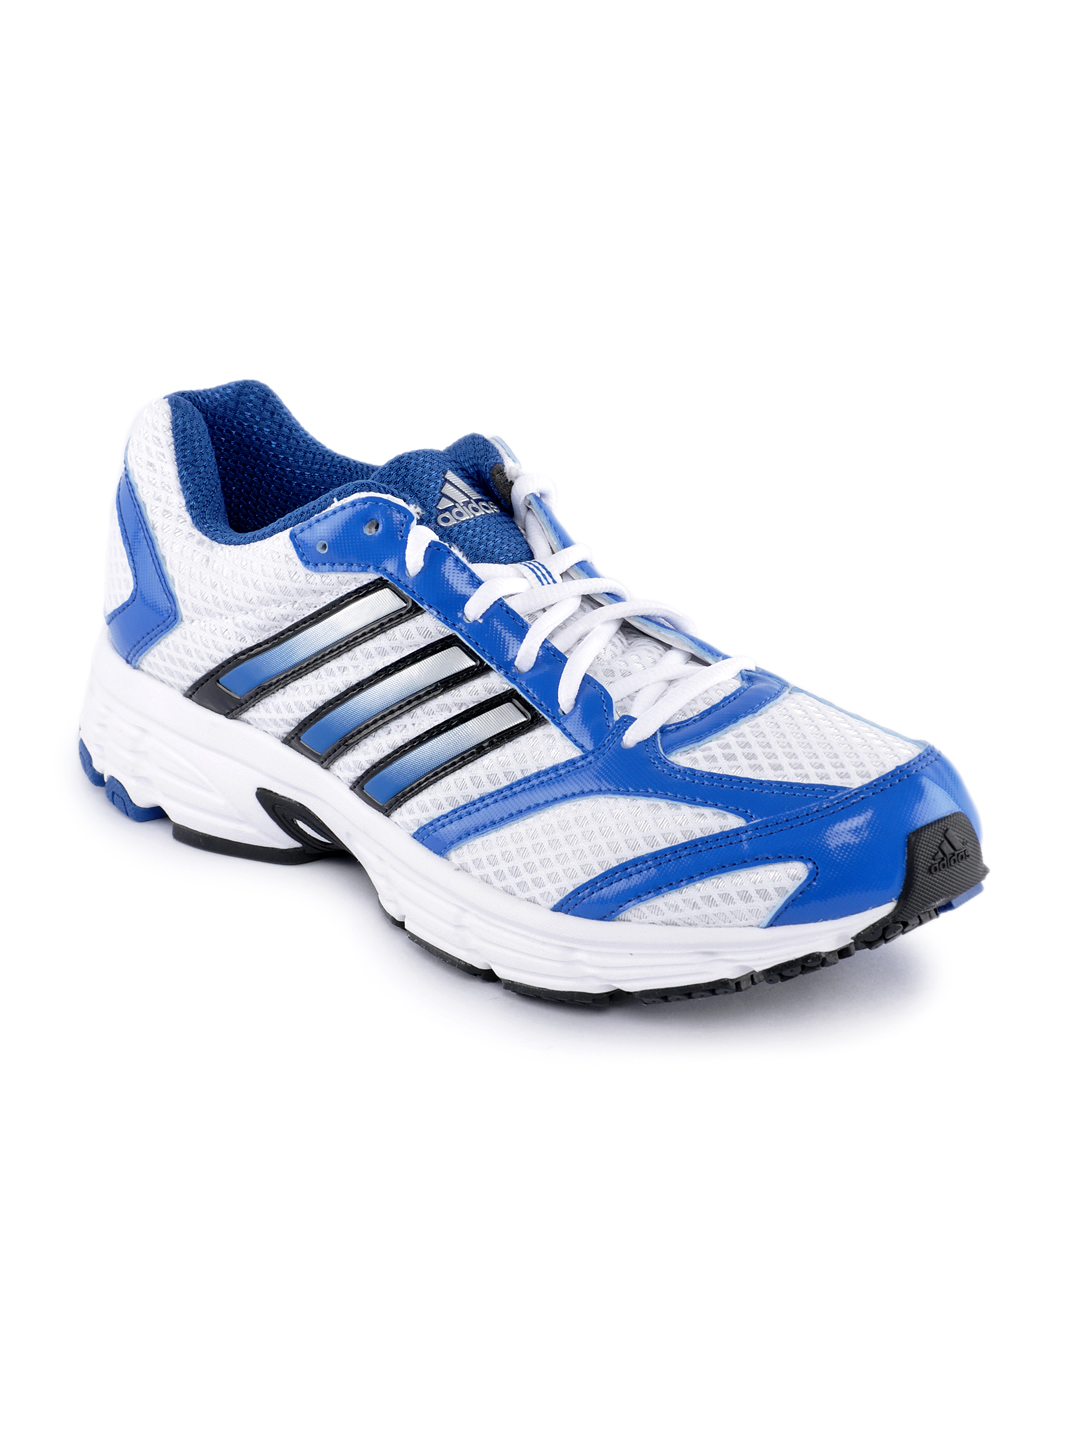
ADIDAS Men Vanquish 5 White Sports Shoes
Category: Footwear / Shoes / Sports Shoes
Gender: Men
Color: White
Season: Summer 2012
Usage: Sports